Fly Air

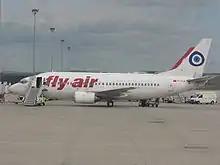
Aircraft with nazar at Sabiha Gökçen International Airport

Fly Air was established in 2002 out of the defunct carrier Air Anatolia and operated holiday charter flights. In October 2003, the airline started offering scheduled services. Fly Air was the first charter airline in Turkey with domestic flights. The first domestic flight gained a lot of media coverage as the monopoly of Turkish Airlines was broken. Fly Air ceased operations after financial problems in 2007.